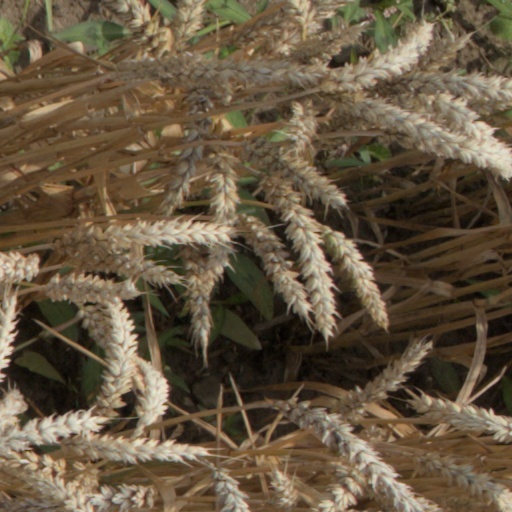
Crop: wheat